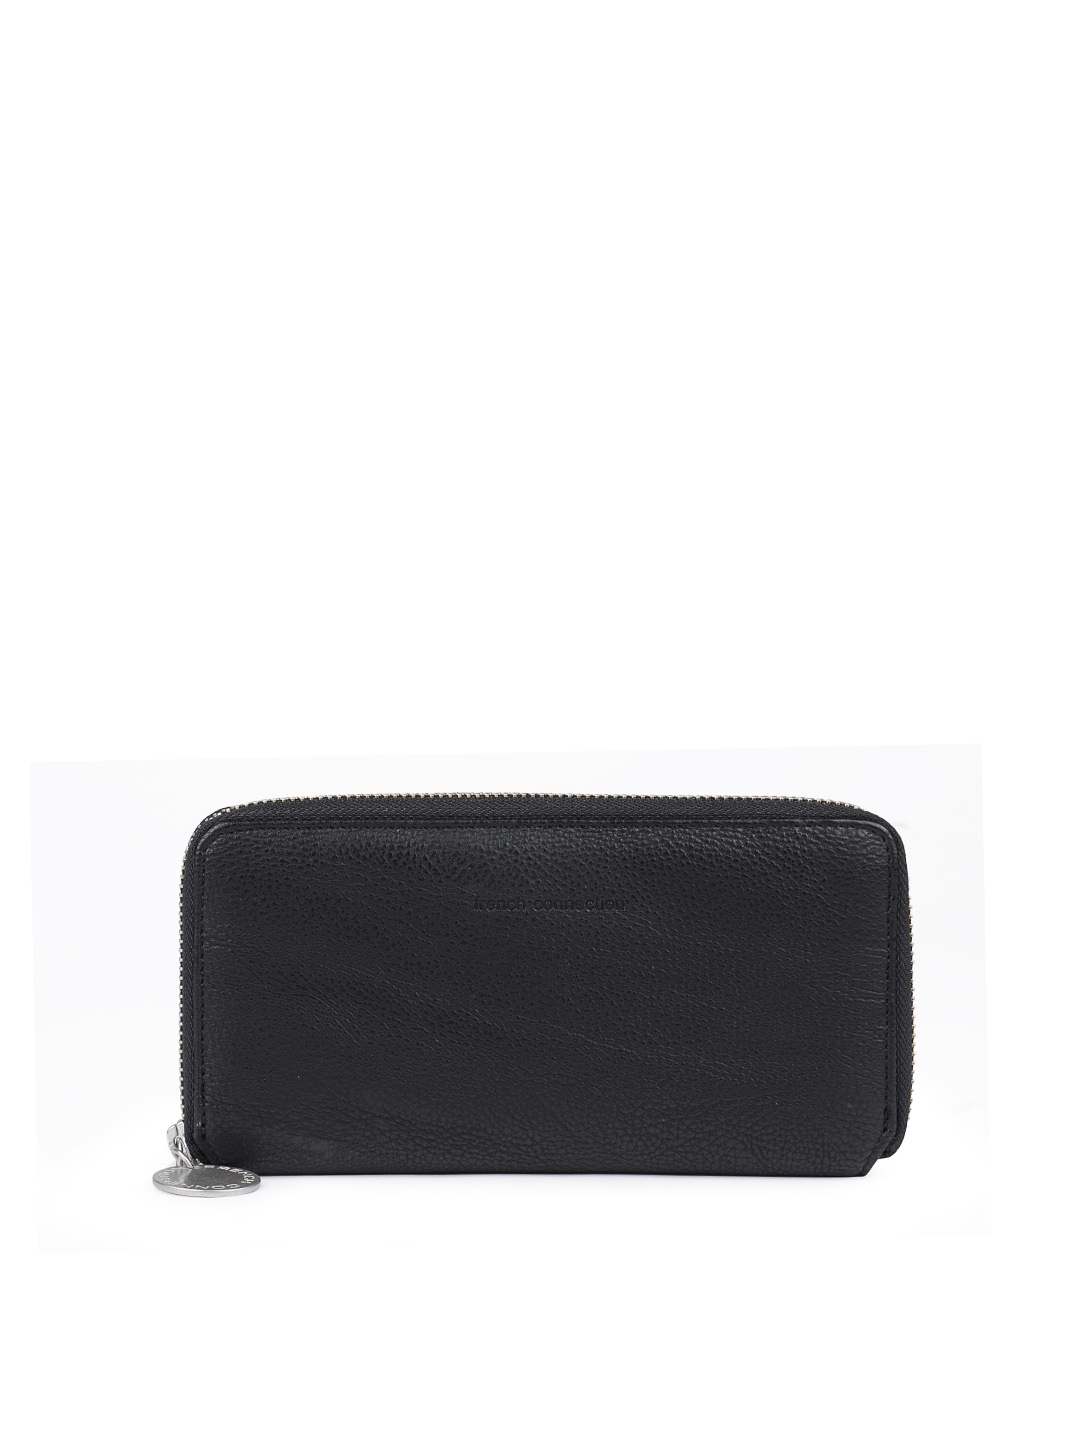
French Connection Women Black Wallet
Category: Accessories / Wallets / Wallets
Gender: Women
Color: Black
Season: Summer 2012
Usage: Casual